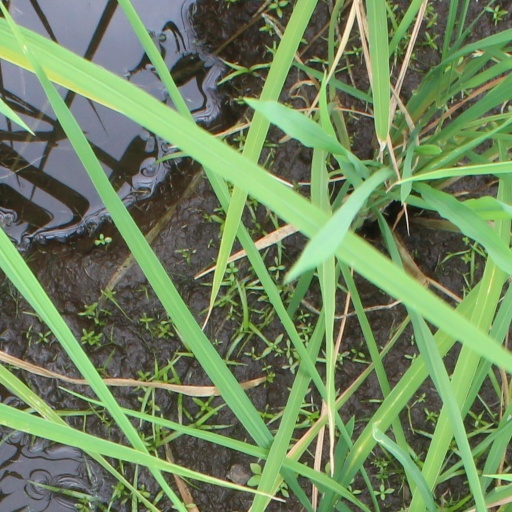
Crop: rice